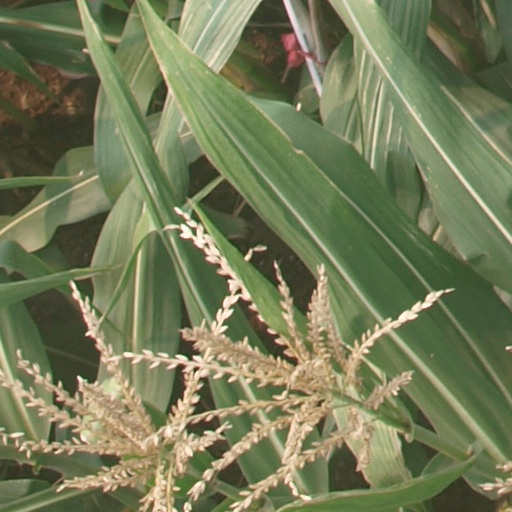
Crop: maize; corn